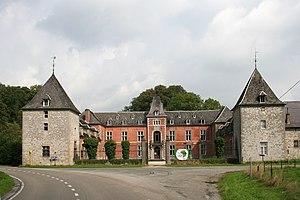
Anthée (Belgique), le château ""de la Forge"" (XVIIe siècle).
Anthée est un village de l'Entre-Sambre-et-Meuse, en Belgique, sur la route de Dinant à Philippeville. Traversé par le Flavion le village fait aujourd'hui administrativement partie de la commune d'Onhaye, dans la province de Namur, en Région wallonne de Belgique. C'était une commune à part entière avant la fusion des communes de 1977.
Le château de la Forge est une maison seigneuriale datant du XVIIIe siècle au bord du Flavion, à Anthée, dans la province de Namur. Il est flanqué d’une ferme toujours en activité.